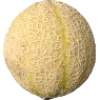
Label: Cantaloupe 2